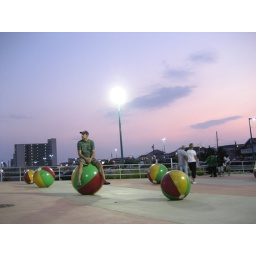
I love these big beach ball statues near the convention center.